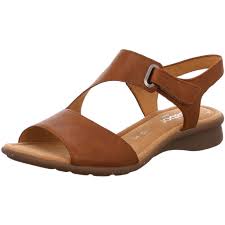
Waste category: shoes